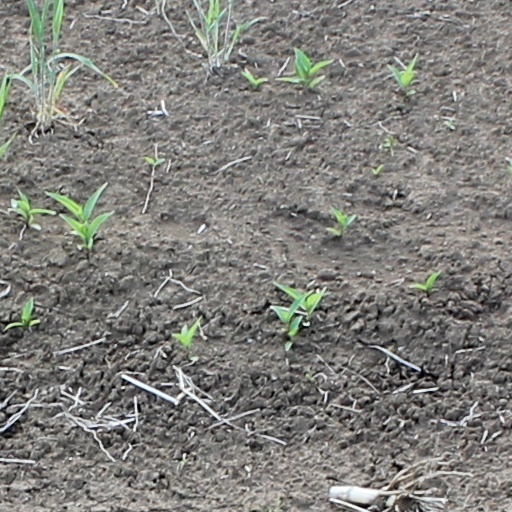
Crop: wheat